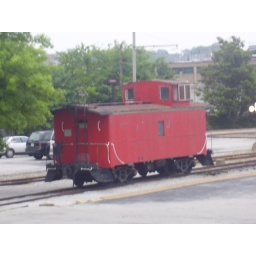
this train car is in the parking lot at the Chattanooga Choo Choo Hotel in TN